Oliver & Bonacini Restaurants

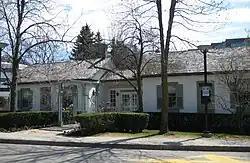
Auberge du Pommier in Toronto's York Mills neighbourhood.

Opened in 1987 in North York's affluent York Mills neighbourhood, under Peter Oliver's sole ownership, the fine dining French cuisine spot Auberge du Pommier operated under his command until 1997 when Oliver's partner in the rising O&B company Michael Bonacini entered into its ownership structure as a co-owner. The restaurant thus after ten years got placed under the O&B banner.